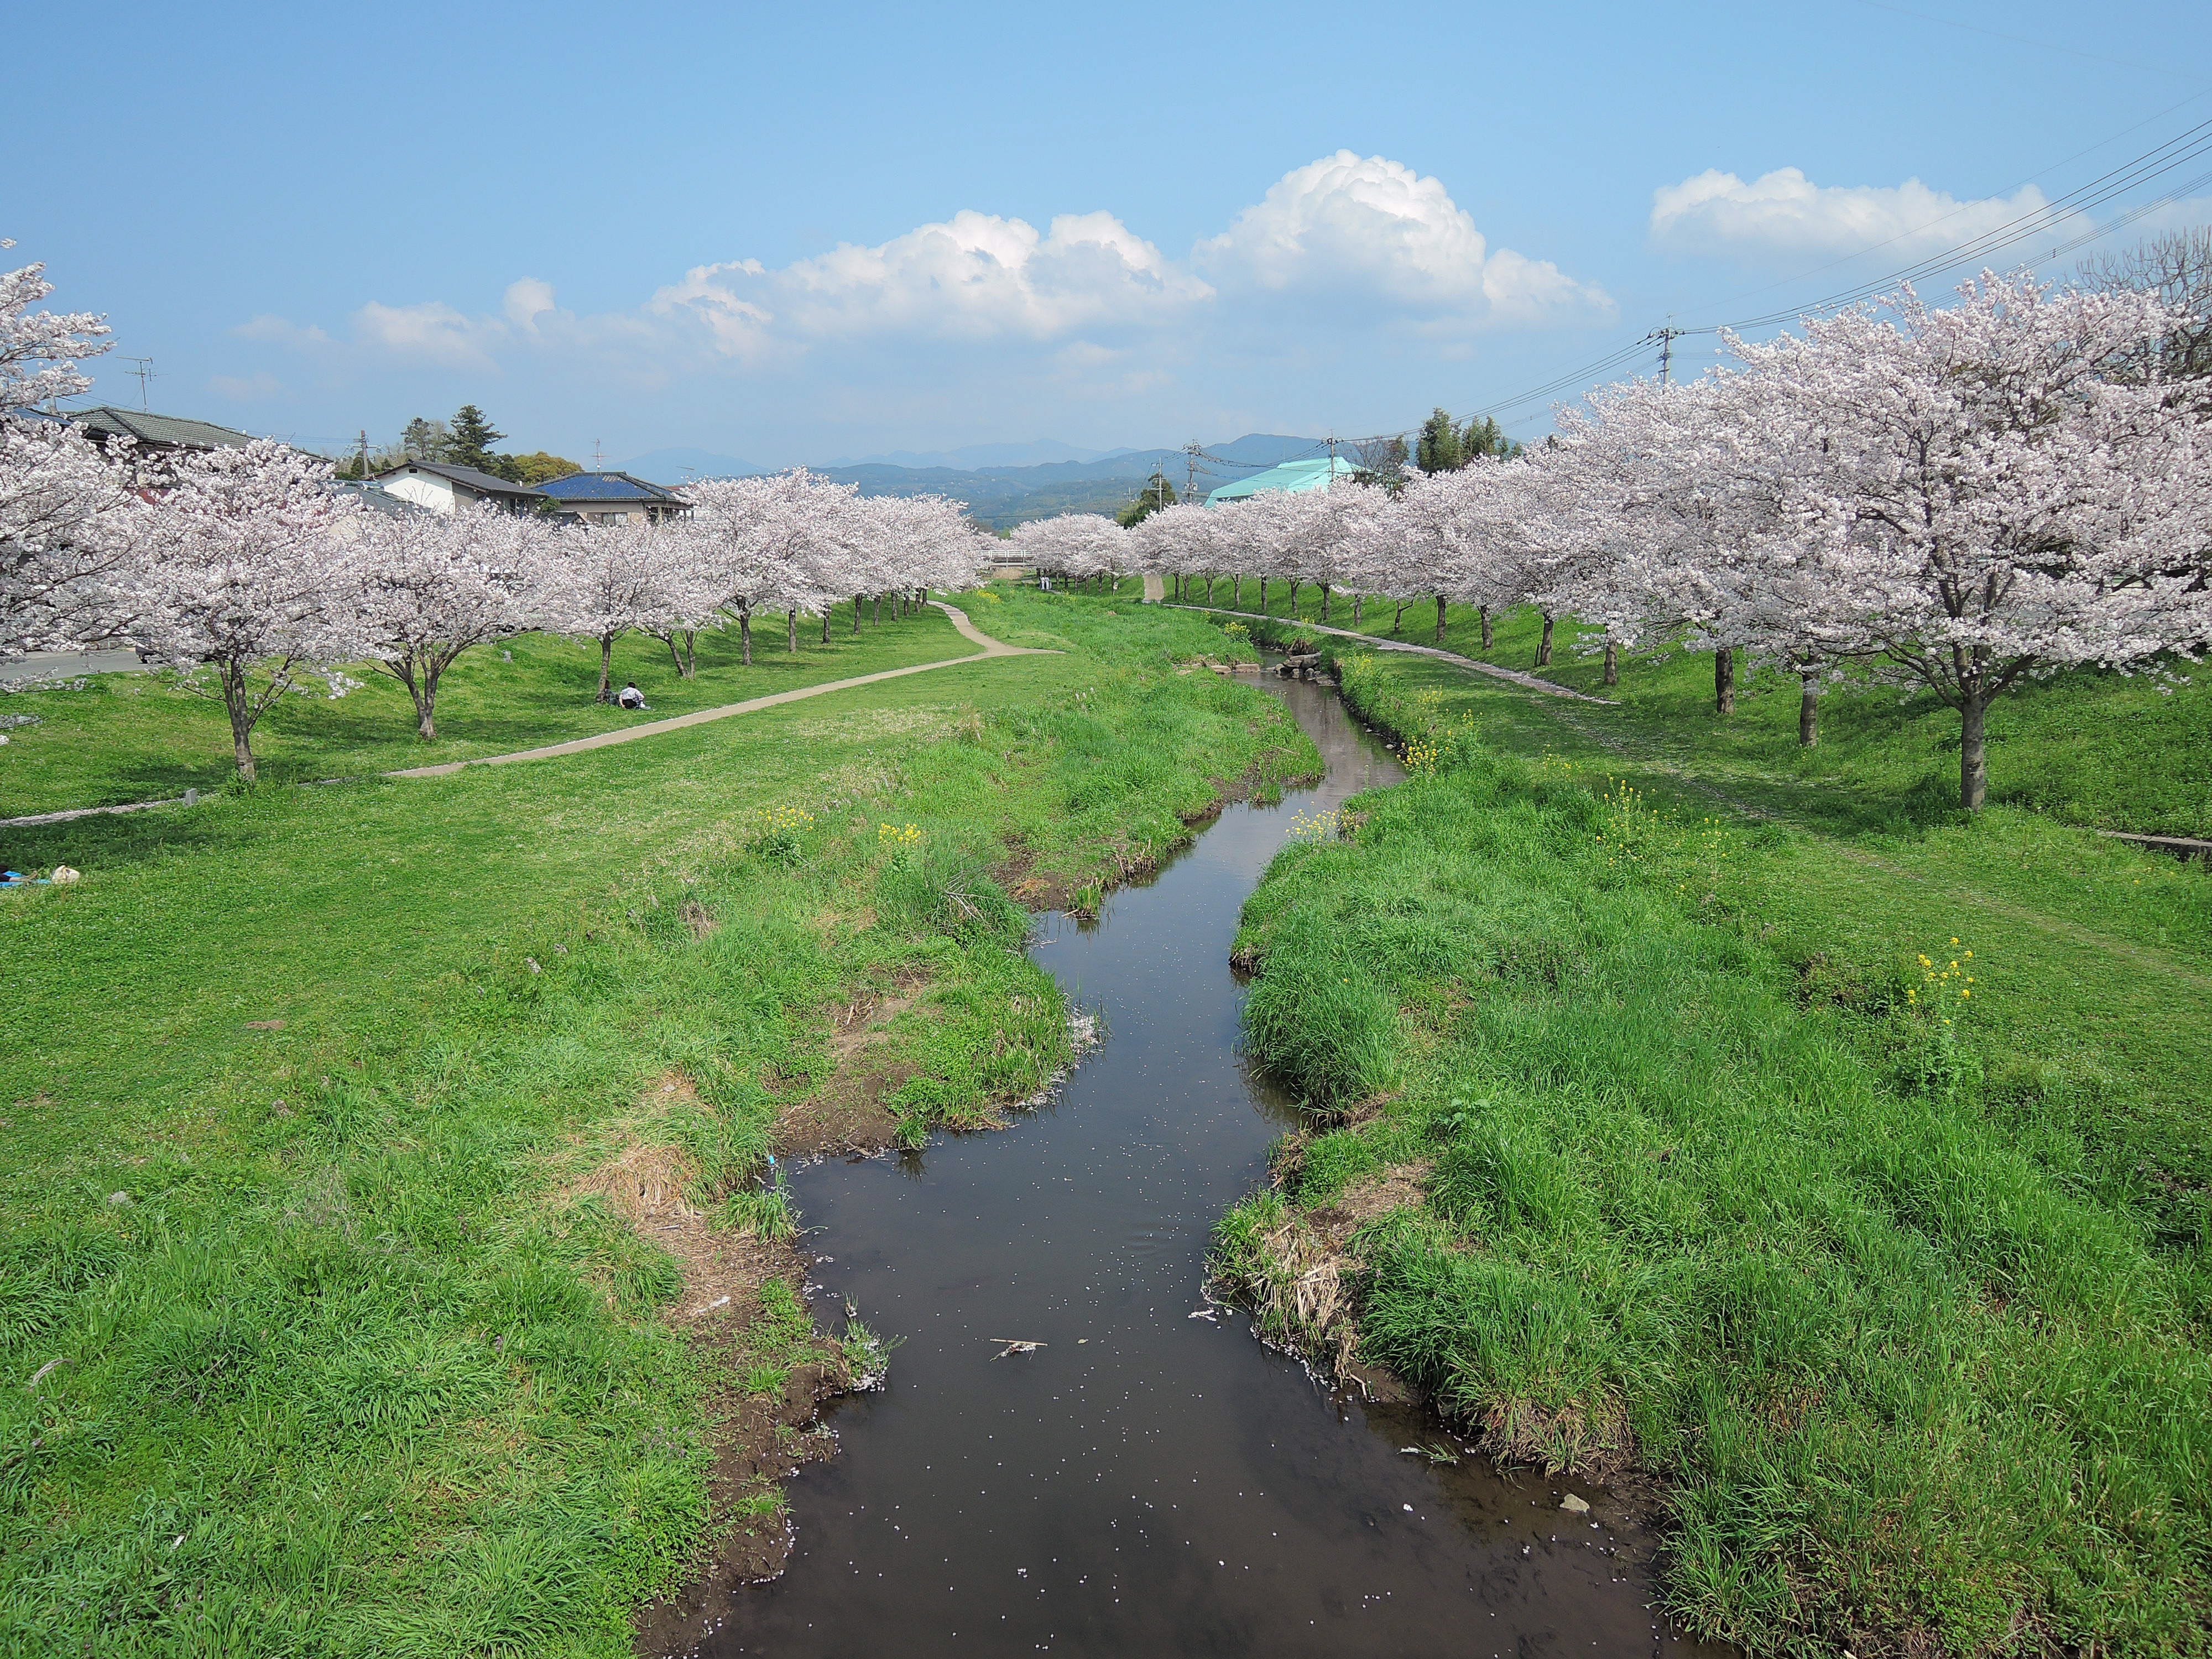
landscape, mountain, cloud, trail, meadow, hill, flower, river, valley, mountain range, stream, green, park, japan, kumamoto, waterway, plateau, ecosystem, cherry, rural area, landform, geographical feature, mountainous landforms